Juliet Greer

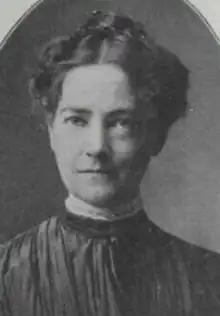
Juliet Greer, from the 1908 yearbook of Oregon State University

Juliet Greer Bridwell (December 28, 1871 – December 12, 1942) was an American home economist and college professor. She was dean of the School of Domestic Science and Art at Oregon State University from 1908 to 1911.